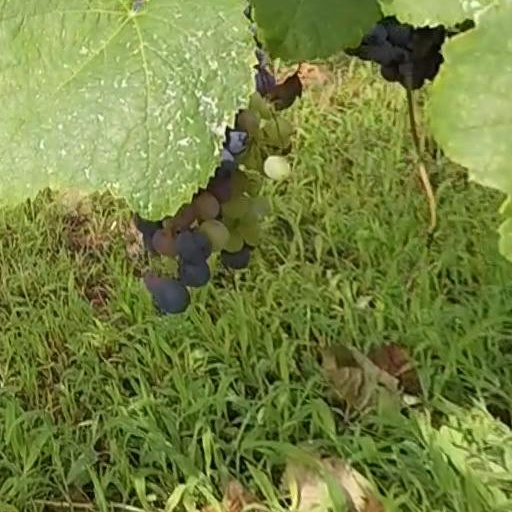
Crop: grape